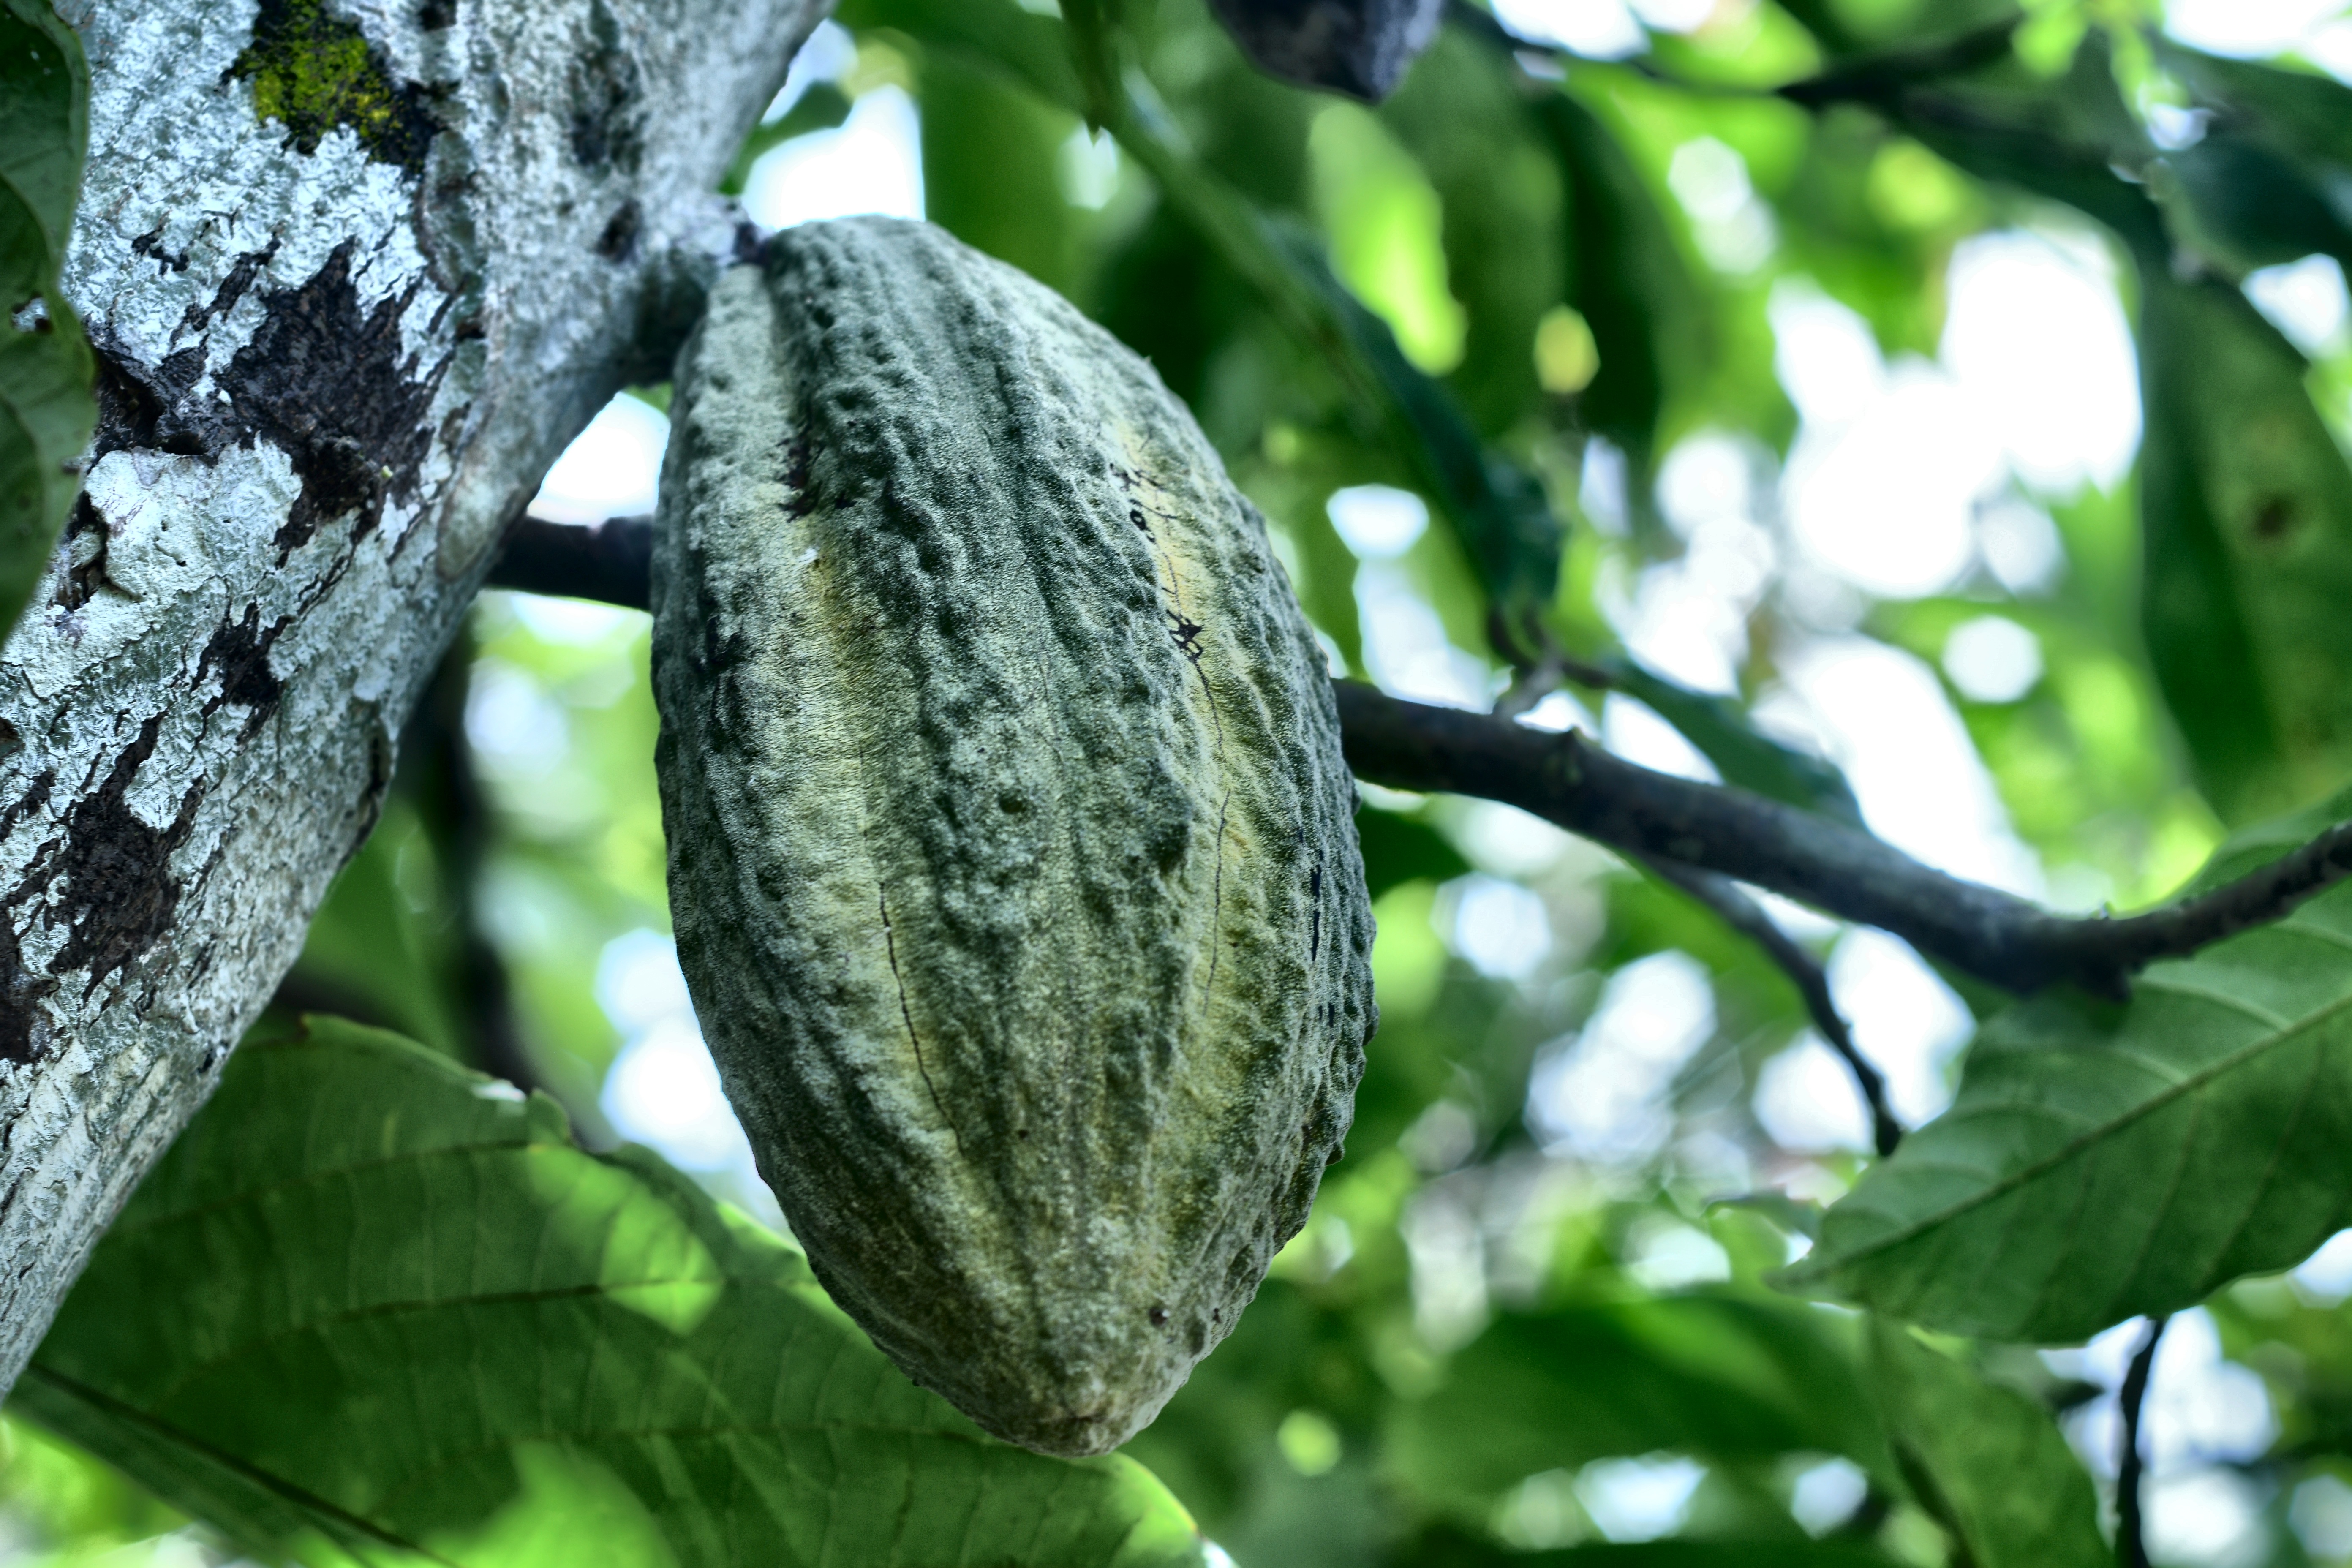
Maturity: mature
Variety: Guiana